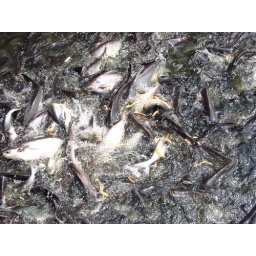
I never got into a river as many fish as seen in the Chao Phra Ya River Bangkok !